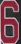
Number: 6